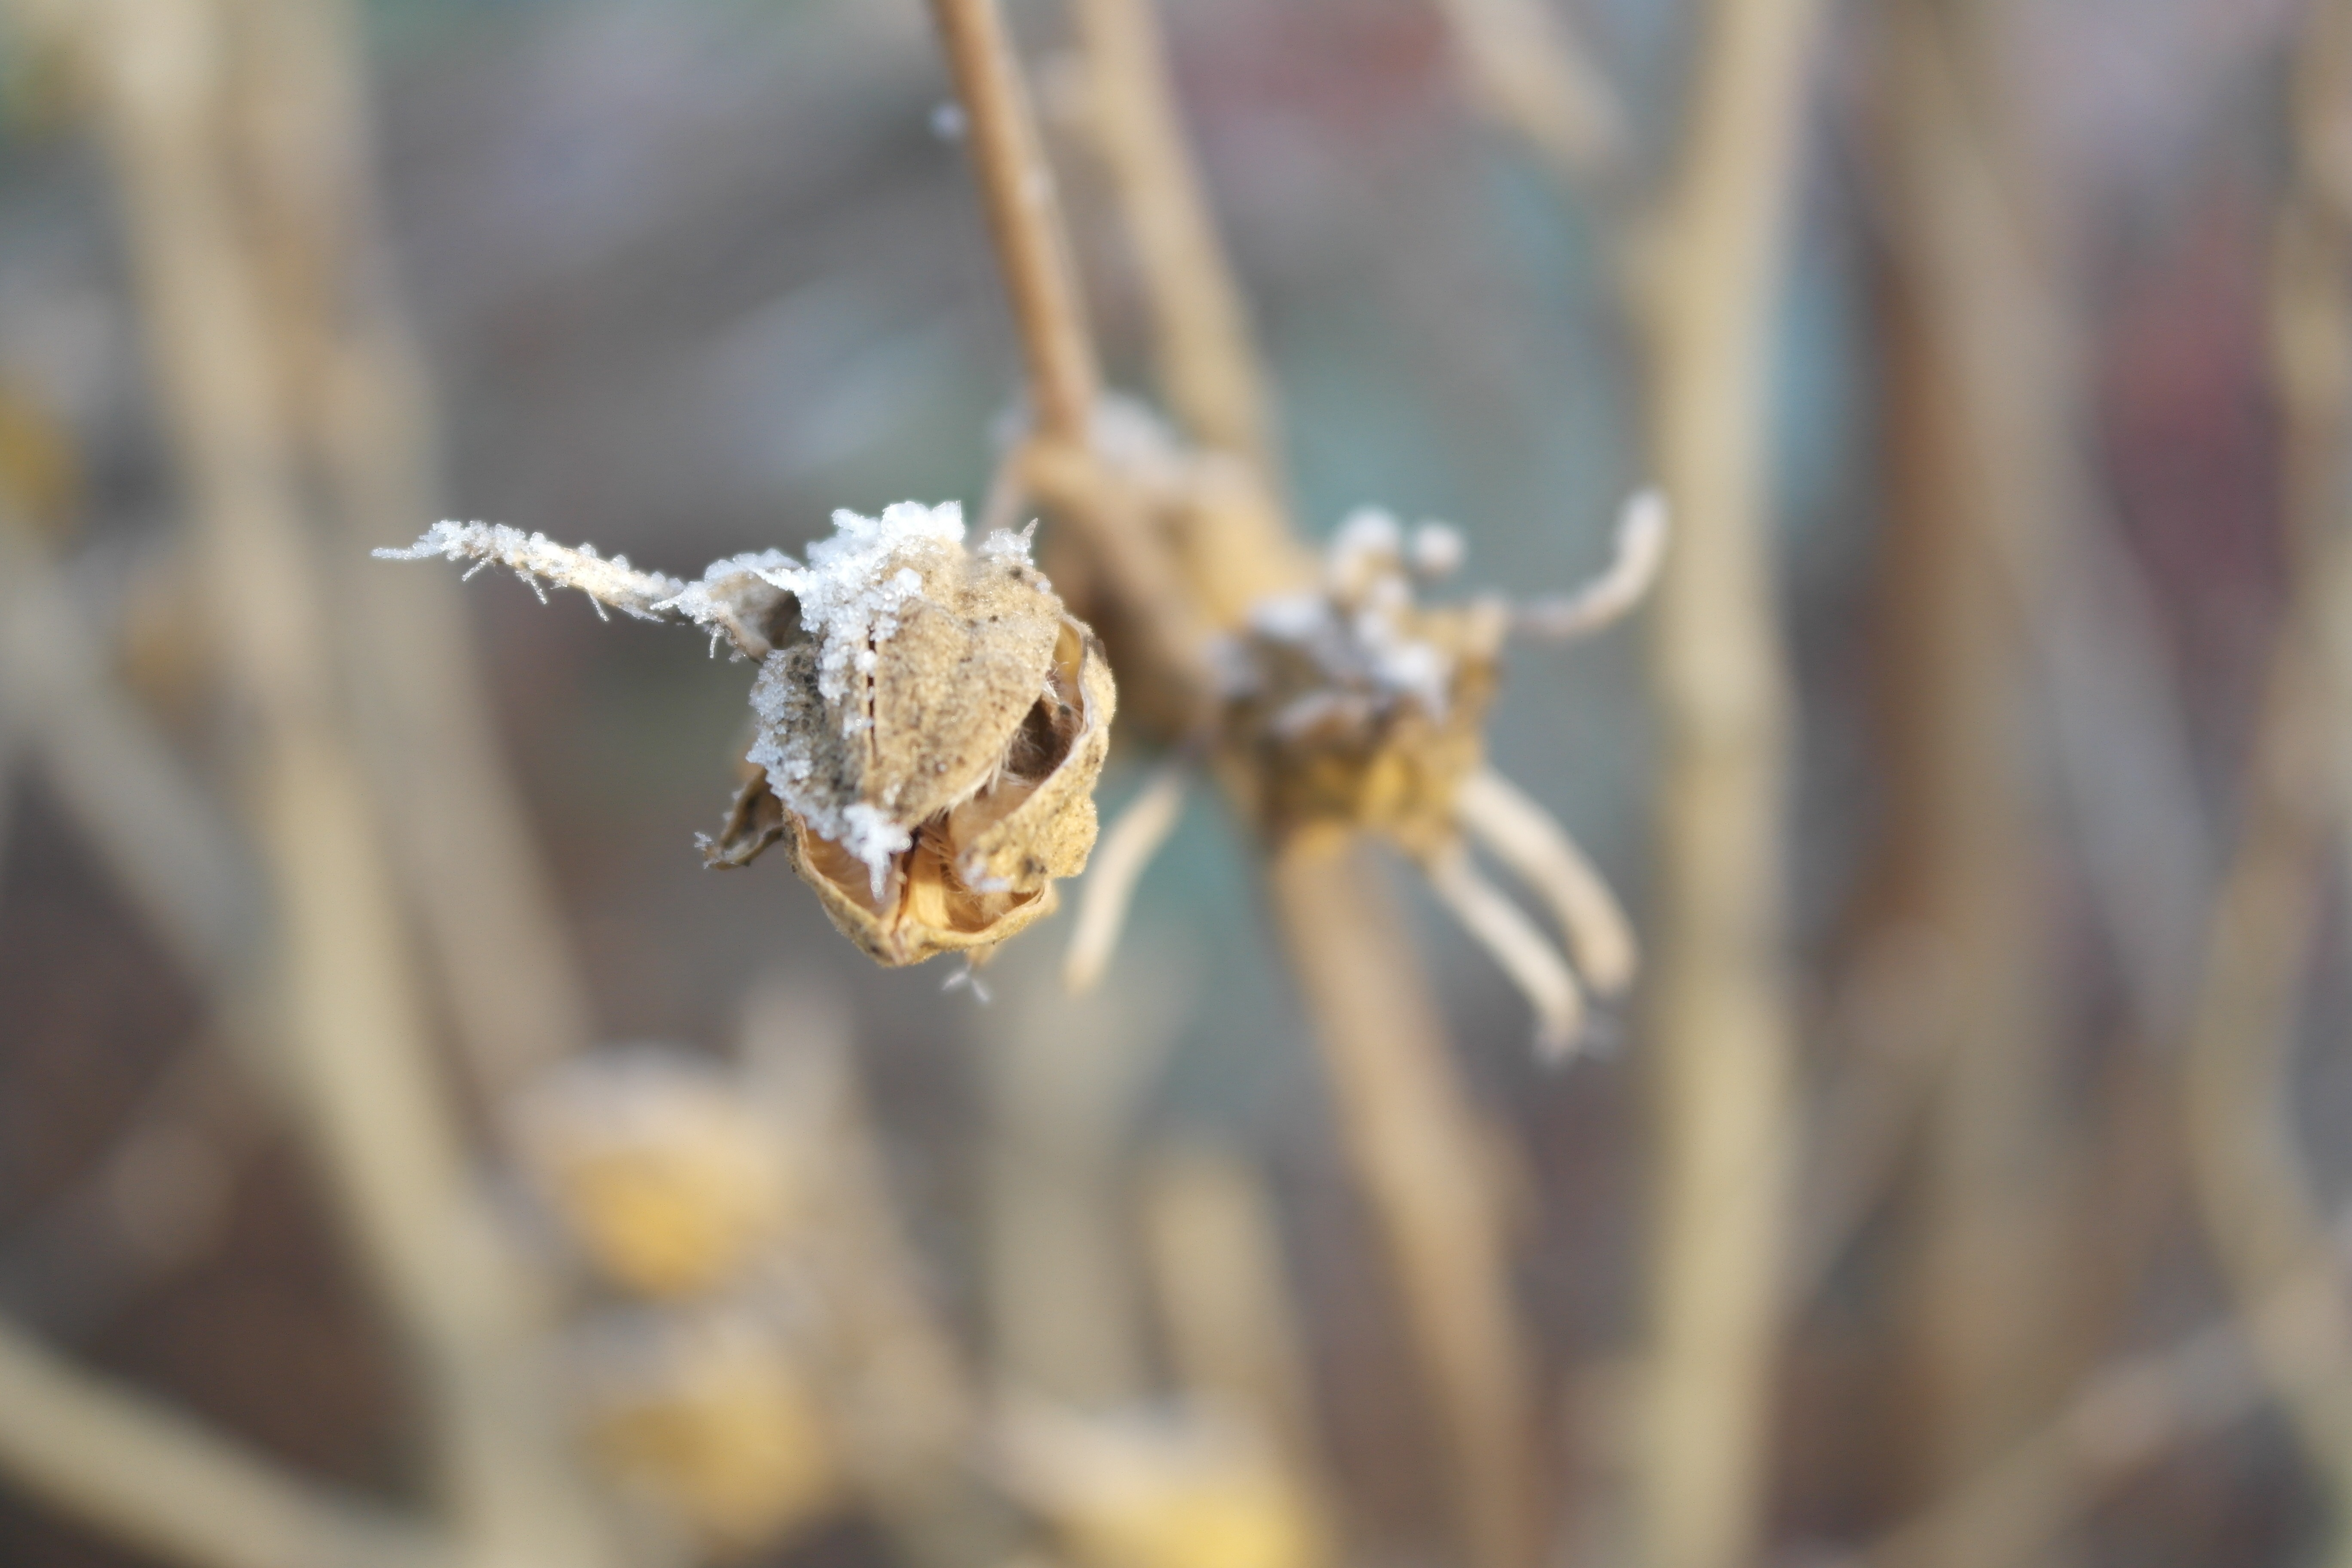
nature, branch, winter, plant, white, photography, leaf, flower, frost, spring, produce, autumn, garden, flora, season, fauna, invertebrate, twig, close up, macro photography